Augustus P. Gardner

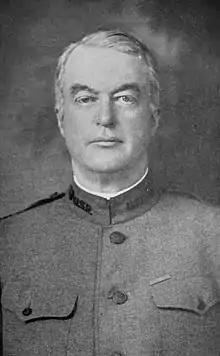
Gardner c. 1916–18

Augustus Peabody Gardner (November 5, 1865 – January 14, 1918) was an American military officer and Republican Party politician from Massachusetts. He represented the North Shore region in the Massachusetts Senate and United States House of Representatives in the early 20th century. Through his marriage to Constance Lodge, Gardner was the son-in-law of Henry Cabot Lodge.